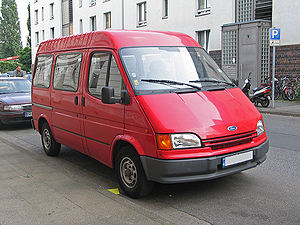
Ford Transit / Generationerne
Ford Transit er en serie af erhvervskøretøjer bygget til det europæiske marked.